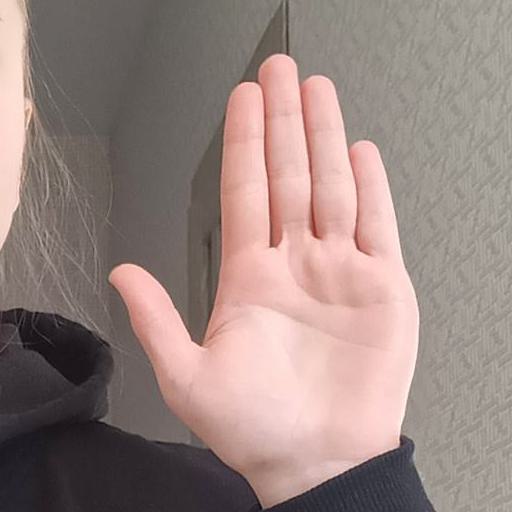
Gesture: stop